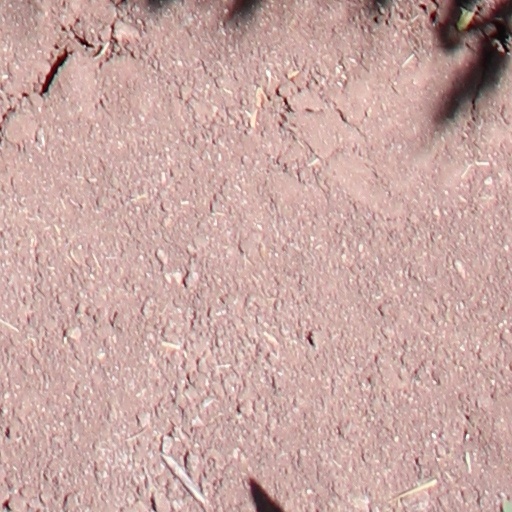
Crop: wheat